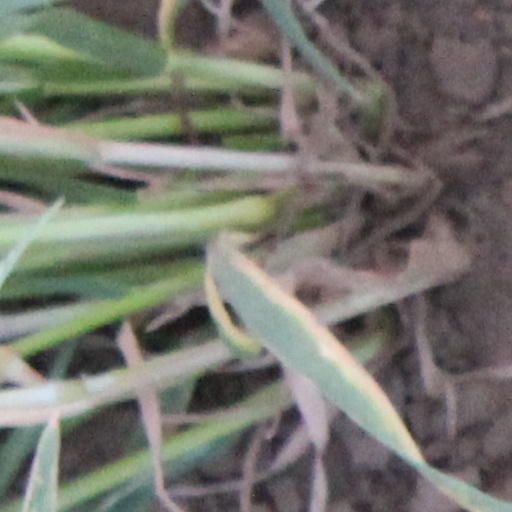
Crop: wheat